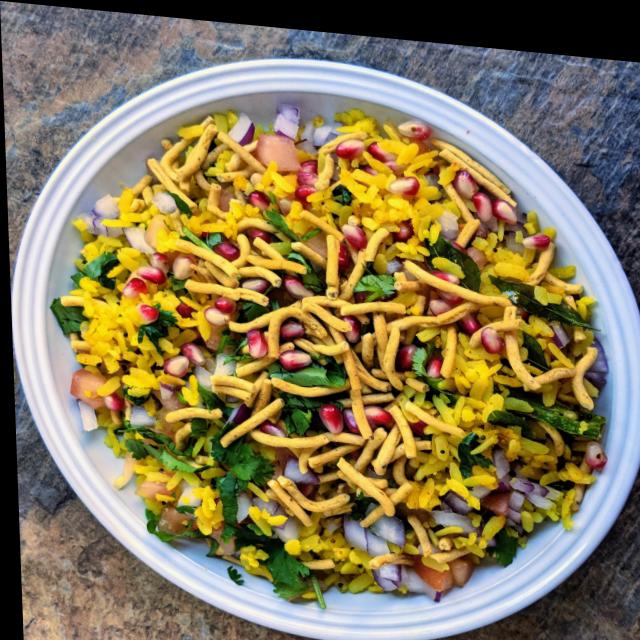
Dish: poha